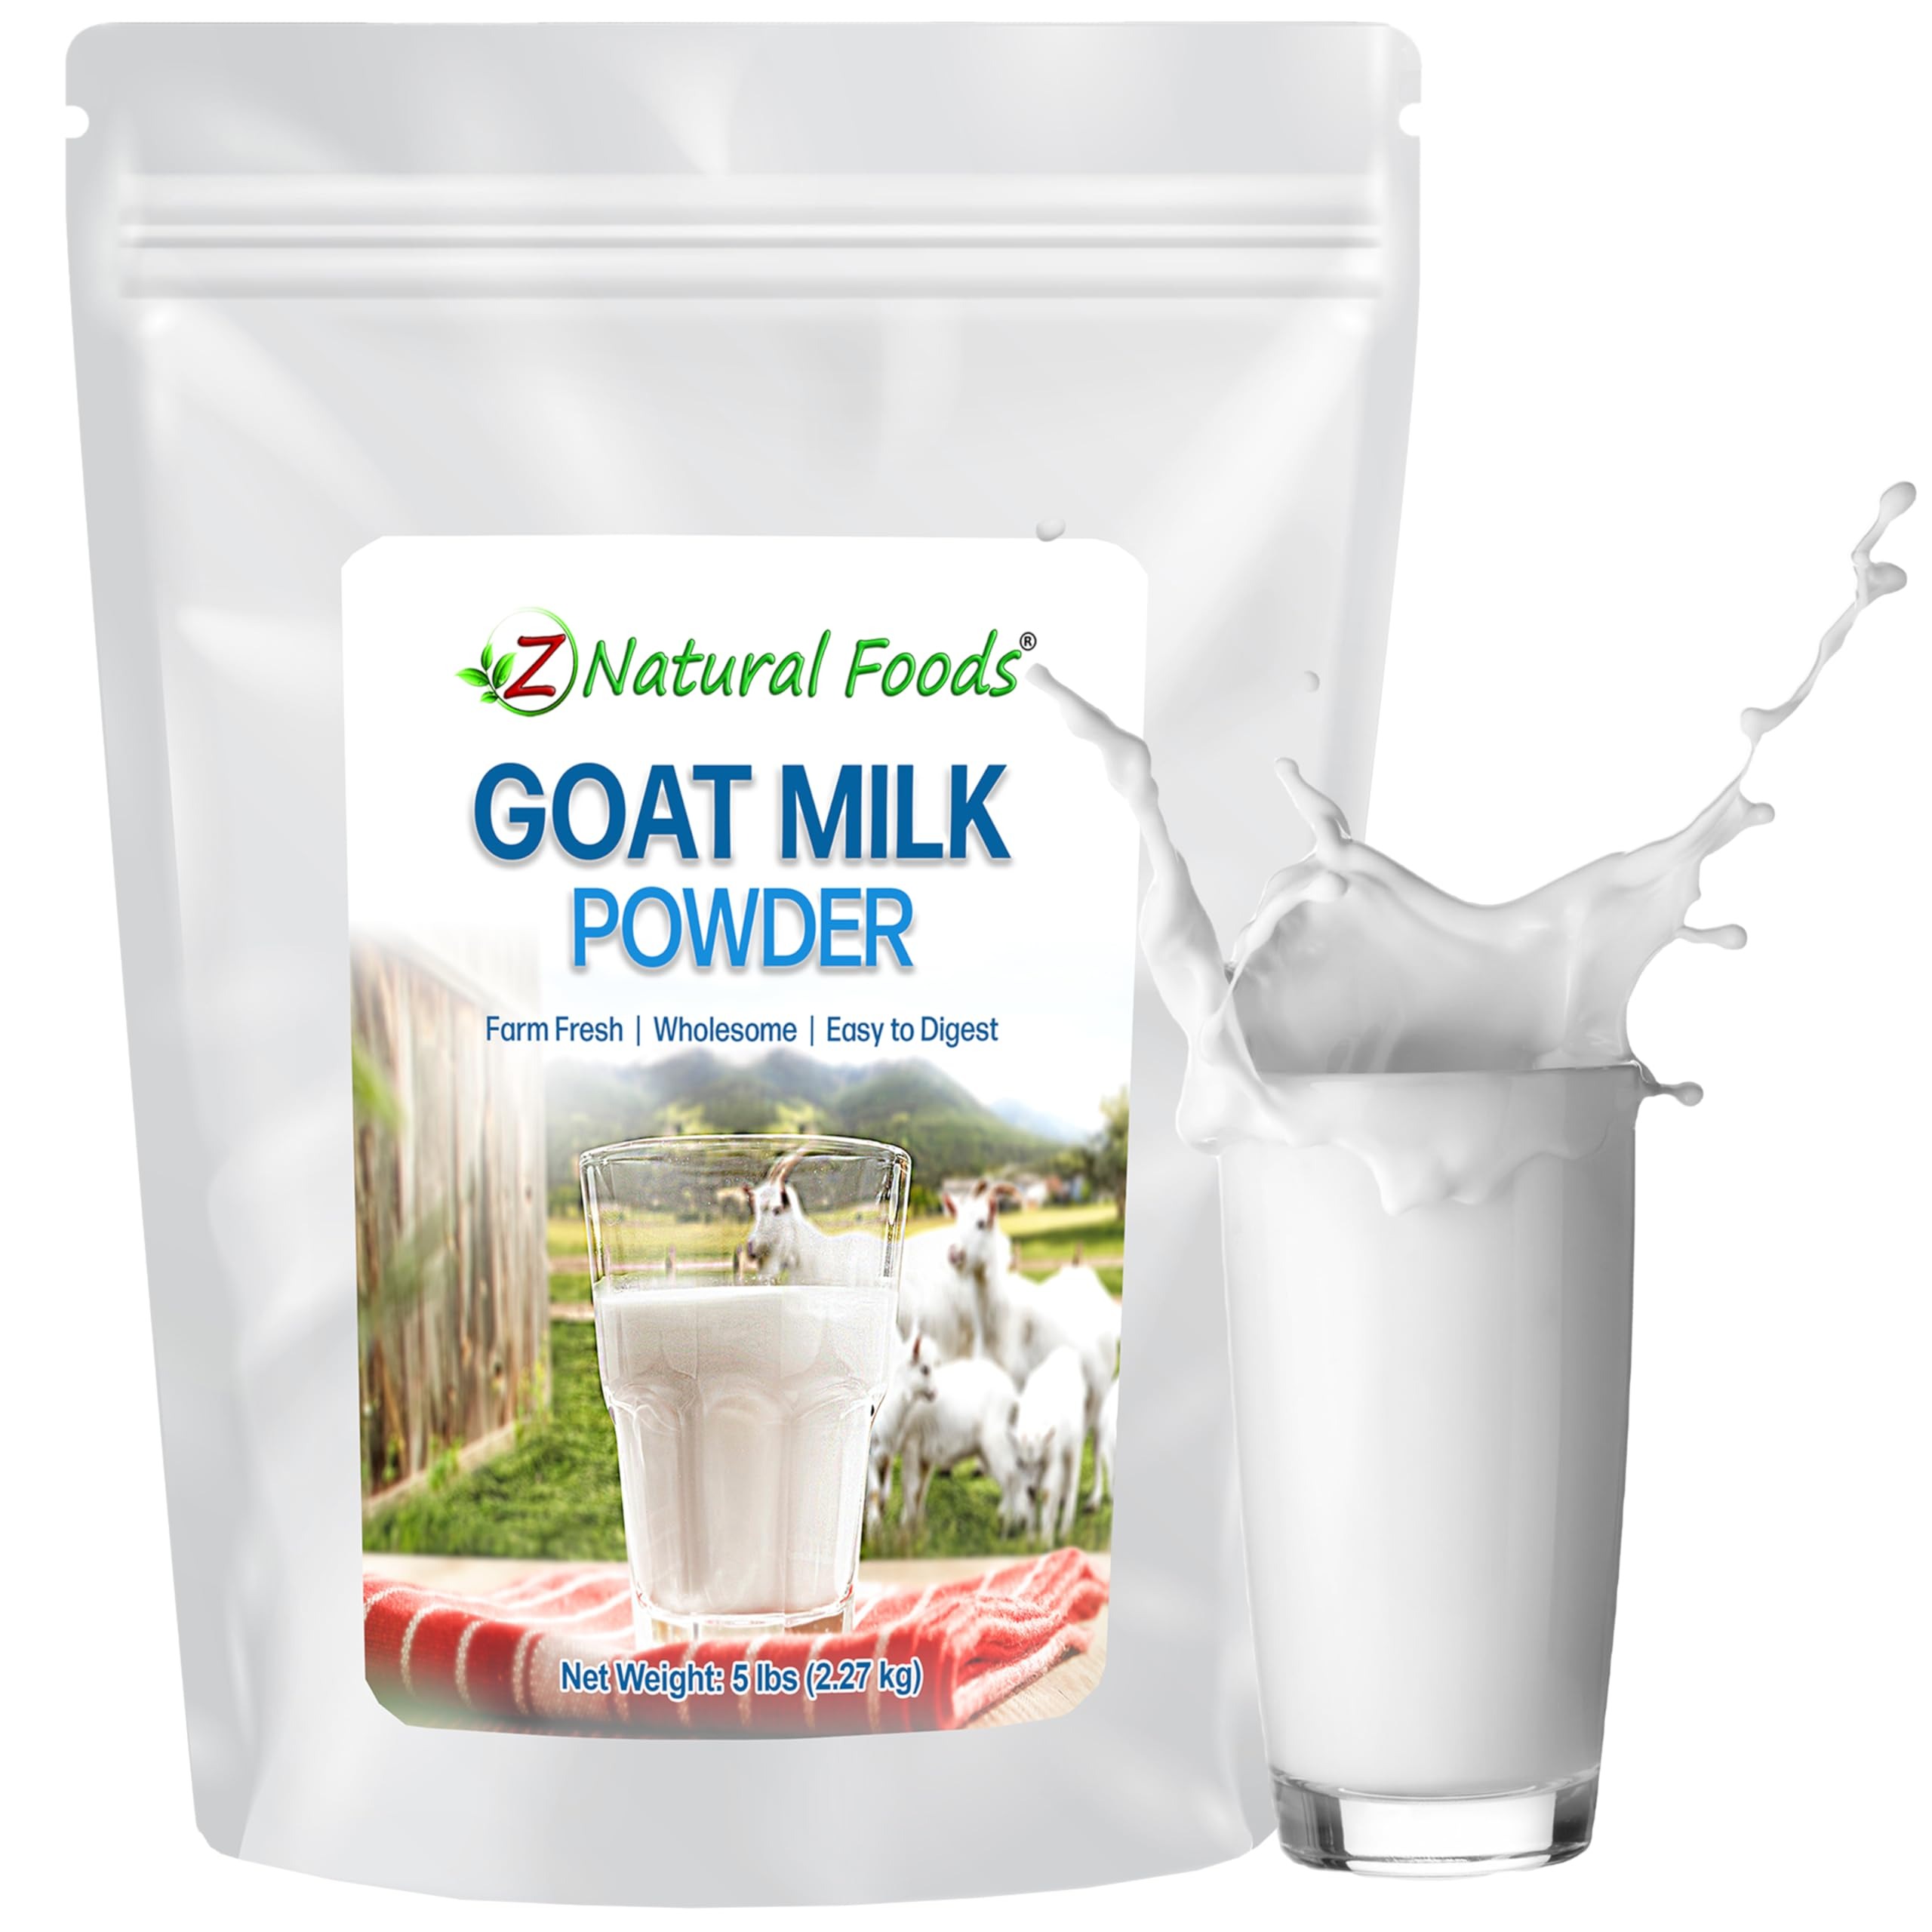
Item Name: Z Natural Foods Goat Milk Powder - Pure Netherlands Full Cream Milk, Powdered Goat Milk, Highly Nutritious, Easy Digestion - Whole Goats Milk for Adults for Smoothies, Cooking, Baking, 5 lbs
Bullet Point 1: 🐐 𝗣𝗿𝗲𝗺𝗶𝘂𝗺 𝗙𝘂𝗹𝗹 𝗖𝗿𝗲𝗮𝗺 𝗚𝗼𝗮𝘁 𝗠𝗶𝗹𝗸 𝗣𝗼𝘄𝗱𝗲𝗿: Z Natural Foods' premium goat milk powder is a pure, high-quality product sourced from the Netherlands that is free from additives and artificial flavors making it a wholesome and natural alternative to regular cow's milk, delivering full cream, authentic taste and nutrition.
Bullet Point 2: 🌟 𝗡𝘂𝘁𝗿𝗶𝗲𝗻𝘁-𝗣𝗮𝗰𝗸𝗲𝗱: Our powdered goat milk is an excellent natural source of calcium, protein, essential minerals, vitamins, and beneficial enzymes. With 8 grams of protein per serving, it supports bone health and overall wellness naturally, making it a wholesome addition to your daily nutrition.
Bullet Point 3: 🥛 𝗘𝗮𝘀𝘆 𝘁𝗼 𝗗𝗶𝗴𝗲𝘀𝘁: Z Natural Foods' goat milk powder has a creamy flavor that is easy on the stomach and has lower lactose than regular cow's milk, offering a suitable choice for those with lactose intolerance or sensitive stomachs.
Bullet Point 4: 🥄 𝗩𝗲𝗿𝘀𝗮𝘁𝗶𝗹𝗲 𝗳𝗼𝗿 𝗥𝗲𝗰𝗶𝗽𝗲𝘀 & 𝗕𝗲𝘃𝗲𝗿𝗮𝗴𝗲𝘀: Our pure, unflavored goat milk powder is an excellent substitute for regular cow's milk, perfect for enhancing a variety of recipes and beverages. Easily mix 4 tablespoons of powder with 1 cup of water to make 1 cup of creamy, nutrient-rich goat milk—great for smoothies, baking, and cooking.
Bullet Point 5: ✅ 𝗖𝗼𝗻𝘃𝗲𝗻𝗶𝗲𝗻𝘁, 𝗟𝗼𝗻𝗴-𝘁𝗲𝗿𝗺 𝗦𝘂𝗽𝗽𝗹𝘆: Z Natural Foods' goat milk powder is available in 1 lb, 5 lbs, and 55 lbs packages, providing a versatile and long-lasting option for your pantry. It requires no refrigeration until mixed with water, making it perfect for on-the-go use or emergency storage.
Product Description: Discover the pure goodness of Z Natural Foods' Goat Milk Powder, a versatile and nutrient-rich addition to your pantry. Our goat milk powder is made from the finest pure goat milk, ensuring that you and your family receive only the best quality nutrition. Perfect for those who are lactose-sensitive, this powdered goat milk offers a creamy, delicious alternative to traditional cow's milk. Z Natural Foods' goat milk powder provides essential nutrients that support overall health as it is rich in vitamins and minerals. It can be easily mixed into various foods, recipes, and beverages, making it a convenient and beneficial supplement. Our goat milk powder is also available in a variety of forms to suit your needs. From whole goat milk powder to goat milk protein powder, we have something for everyone. Our raw goat milk powder retains its natural enzymes and probiotics, promoting healthy digestion and a strong immune system. For parents seeking a natural alternative for their little ones, our goat milk formula is a gentle and nourishing option. Choose Z Natural Foods for all your goat milk needs and experience the wholesome benefits of organic nutrition.
Value: 80.0
Unit: Ounce

Price: 19.99